Indian Rebellion of 1857

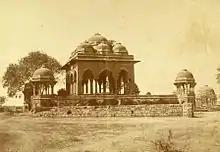
An 1858 photograph by Robert Christopher Tytler and Harriet Tytler of a mosque in Meerut where some of the rebel soldiers may have prayed

Each of the three "Presidencies" into which the East India Company divided India for administrative purposes maintained their own armies. Of these, the Army of the Bengal Presidency was the largest. Unlike the other two, it recruited heavily from among high-caste Hindus and comparatively wealthy Muslims. The Muslims formed a larger percentage of the 18 irregular cavalry units within the Bengal Army, whilst Hindus were mainly to be found in the 84 regular infantry and cavalry regiments. Thus 75% of the cavalry regiments was composed of Indian Muslims, while 80% of the infantry was composed of Hindus. The sepoys were therefore affected to a large degree by the concerns of the landholding and traditional members of Indian society. In the early years of Company rule, it tolerated and even encouraged the caste privileges and customs within the Bengal Army, which recruited its regular infantry soldiers almost exclusively amongst the landowning Rajputs and Brahmins of the Bihar and Oudh regions. These soldiers were known as Purbiyas. By the time these customs and privileges came to be threatened by modernising regimes in Calcutta from the 1840s onwards, the sepoys had become accustomed to very high ritual status and were extremely sensitive to suggestions that their caste might be polluted.